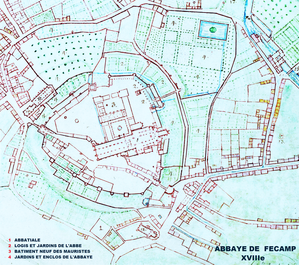
Abbaye de Fécamp, Plan de la forteresse (image du domaine public modifiée (de Brilly)
L'abbaye de la Trinité de Fécamp est une abbaye bénédictine construite dans l'enceinte du château des ducs de Normandie située à Fécamp, dans le département de Seine-Maritime, en Normandie. De style gothique primitif avec quelques chapelles romanes, c'est aussi une nécropole ducale et un centre de pèlerinage du Précieux Sang. L'abbaye fait l’objet d’un classement au titre des monuments historiques par la liste de 1840.